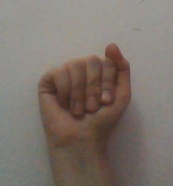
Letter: saad